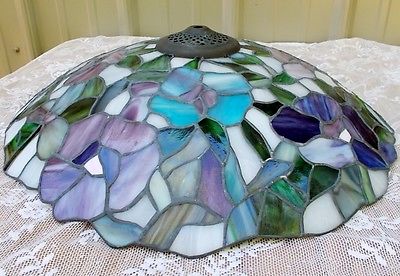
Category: lamp